Excel mobile phones

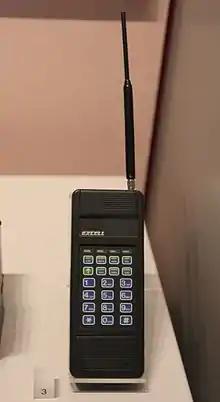
An EXCELL PC105T

At the time the phones had to be contractually subscribed to one of the two major mobile phone networks, Vodafone and Cellnet.